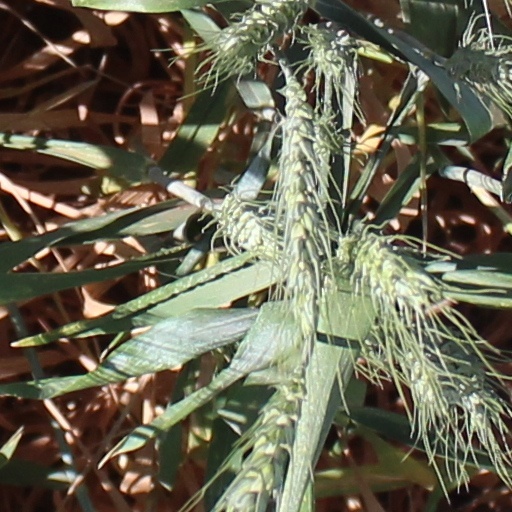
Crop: wheat